Israeli cuisine

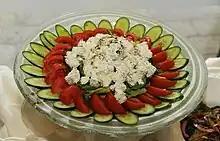
Cucumber-and-tomato salad with "labane" and "za'atar"

As Israeli agriculture developed and new kinds of fruits and vegetables appeared on the market, cooks and chefs began to experiment and devise new dishes with them. They also began using "biblical" ingredients such as honey, figs, and pomegranates, and indigenous foods such as prickly pears ("tzabar") and chickpeas. Since the late 1970s, there has been an increased interest in international cuisine, cooking with wine and herbs, and vegetarianism.